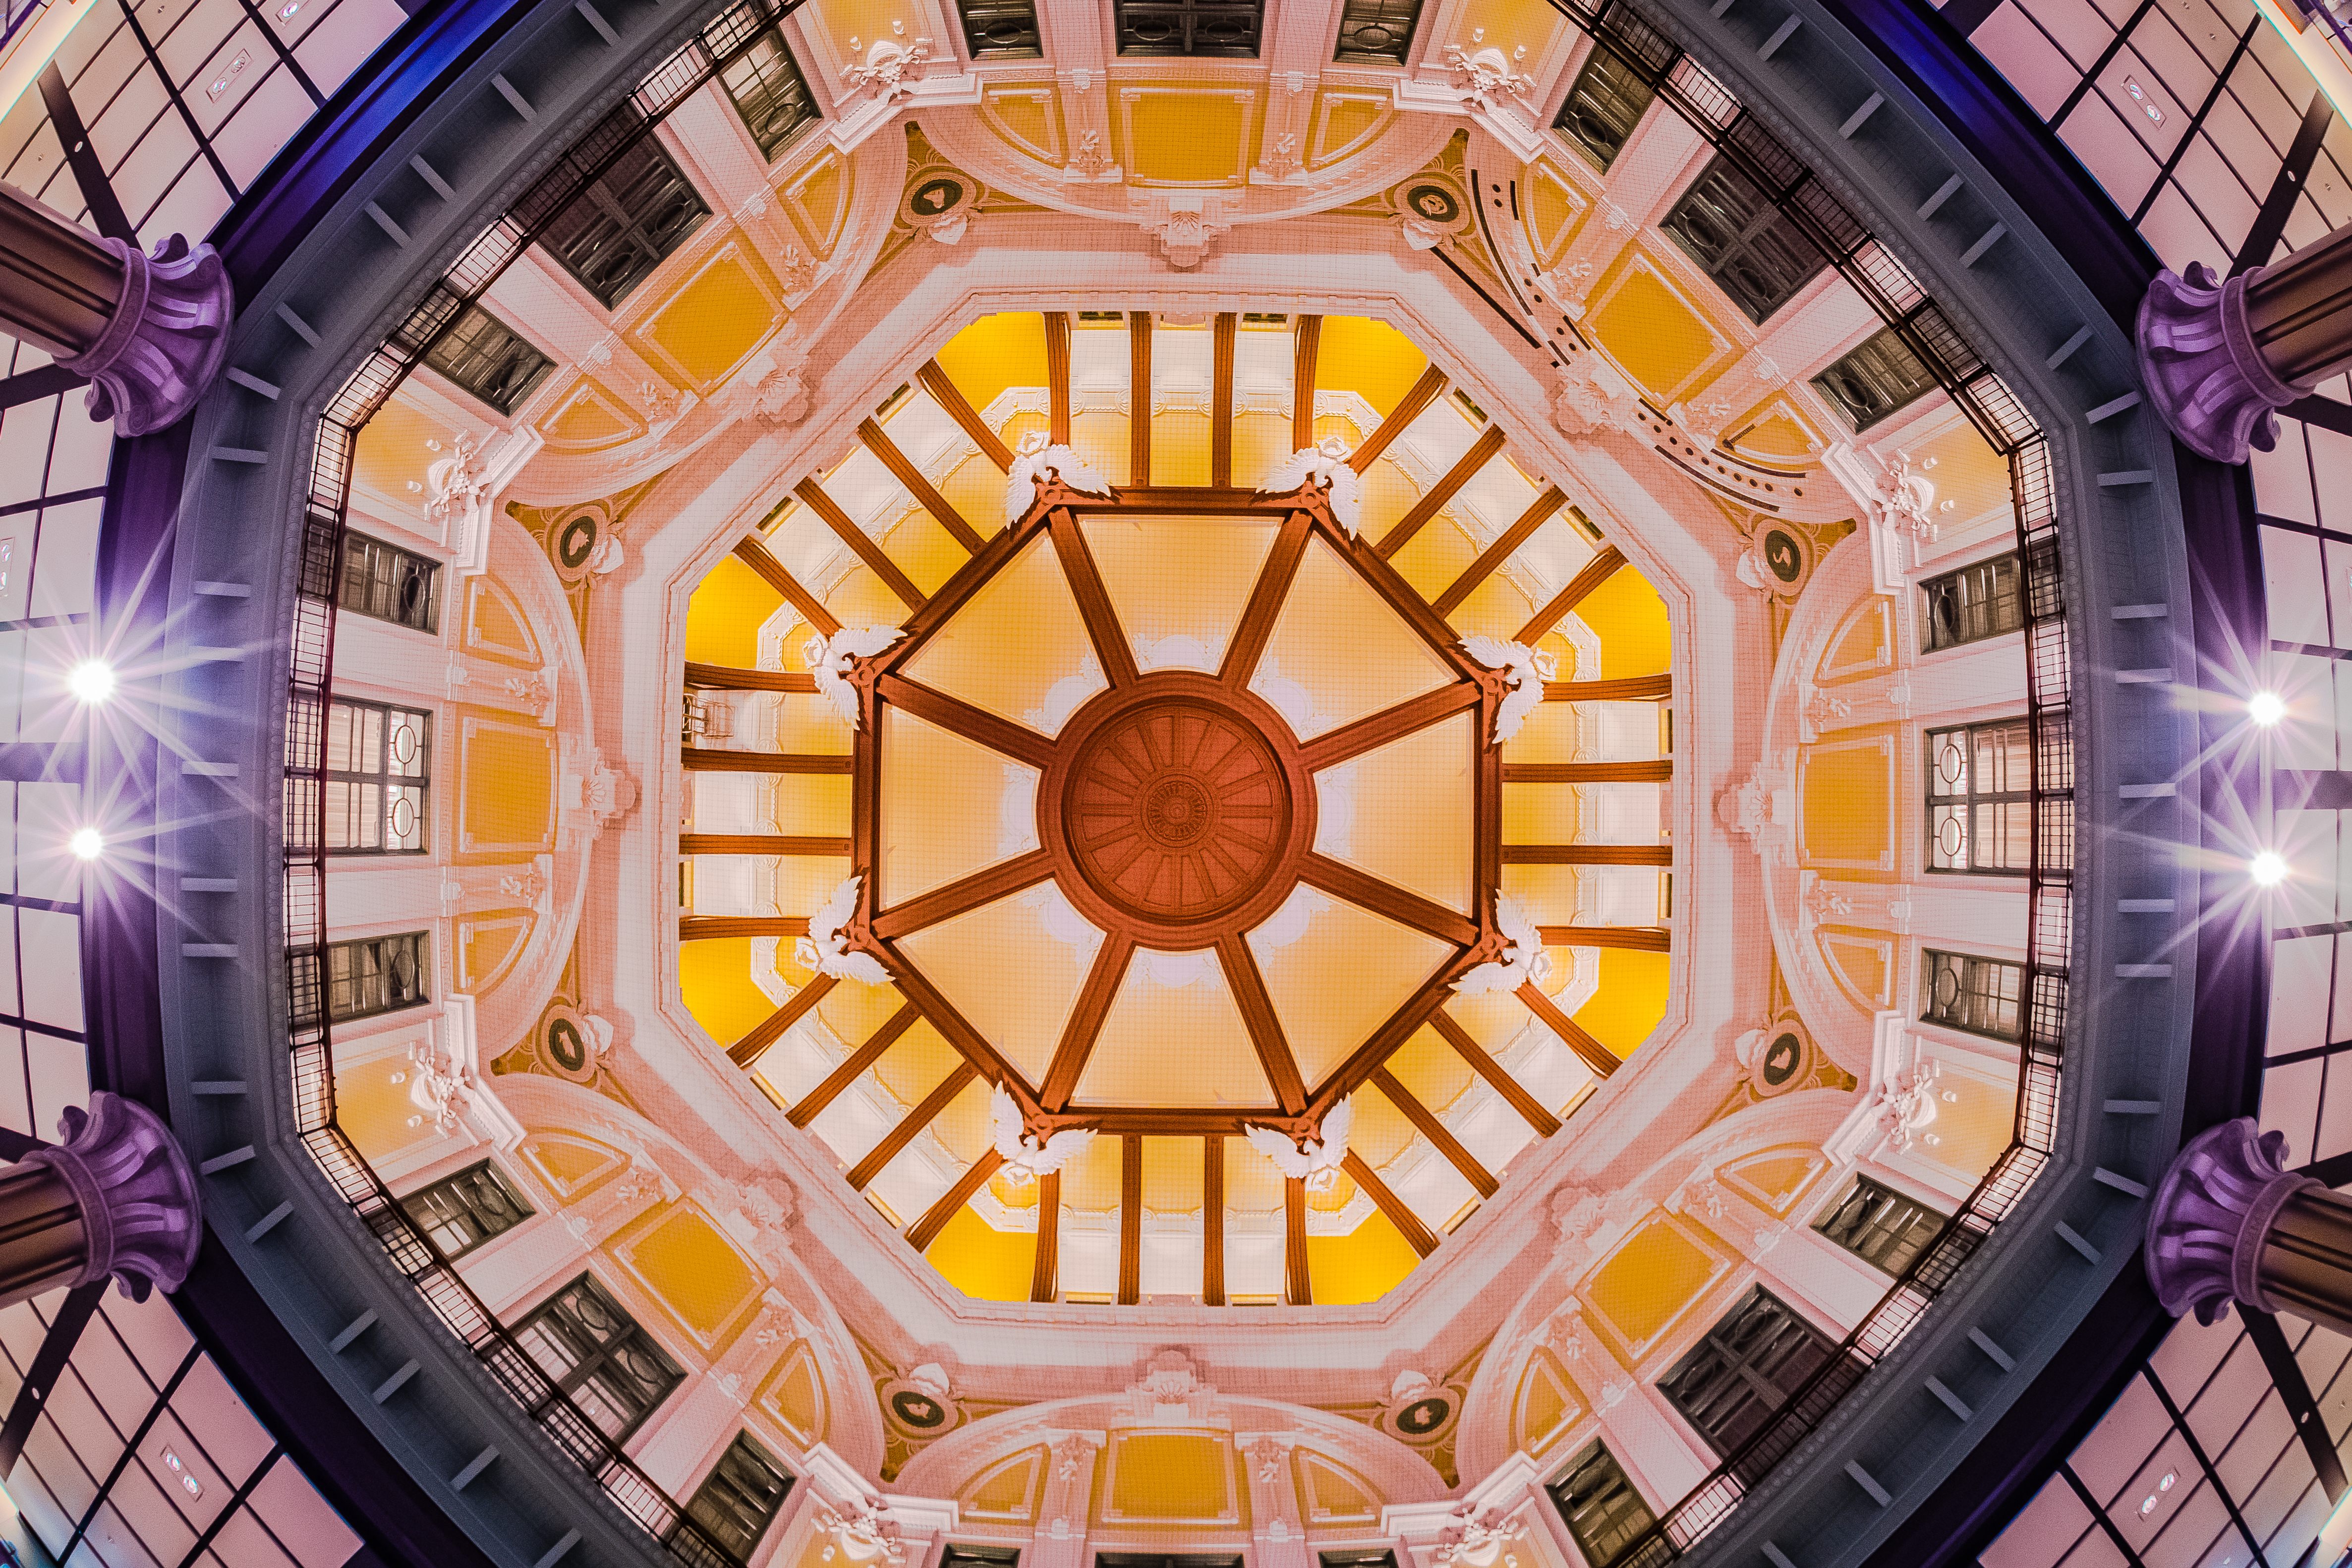
window, ceiling, design, symmetry, dome, ilce7m2, tokyostation, ceilingoftokyostation